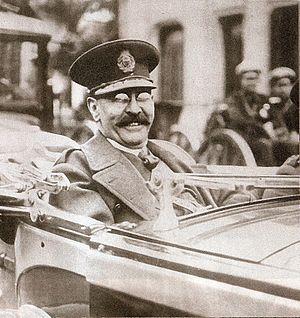
Il est d’usage en Argentine de désigner par Décennie infâme la période de l’histoire politique de ce pays s'étendant du 6 septembre 1930, date du coup d’État civico-militaire qui renversa le président Hipólito Yrigoyen, jusqu’au 4 juin 1943, date du coup d’État militaire qui destitua le président en exercice Ramón Castillo. Le terme Décennie infâme, qui fut forgé et appliqué à cette période par l’historien autodidacte péroniste ultra-nationaliste José Luis Torres, s’explique par la pratique systématique de la fraude électorale, appelée fraude patriotique, par la persécution des opposants politiques, et par de nombreux cas de corruption qui scandalisèrent l’opinion publique argentine.